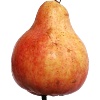
Label: Pear Red 1